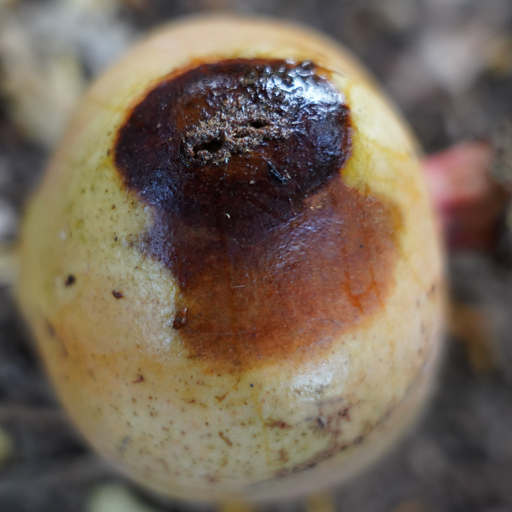
Label: Ectomyelois ceratoniae